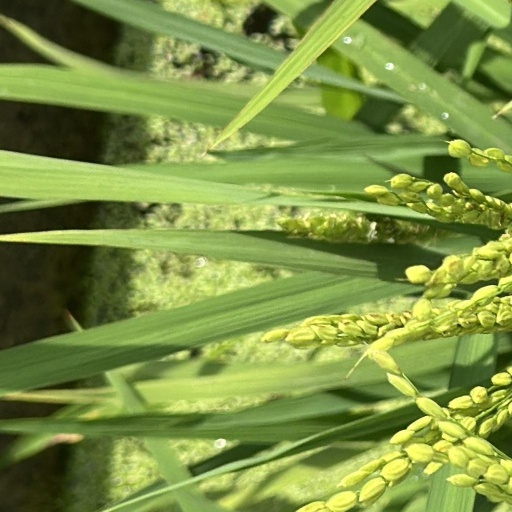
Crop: rice